Markus Brzenska

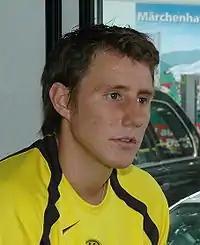
Brzenska with Borussia Dortmund in 2006

Markus Brzenska (born 25 May 1984) is a German football coach and former player.